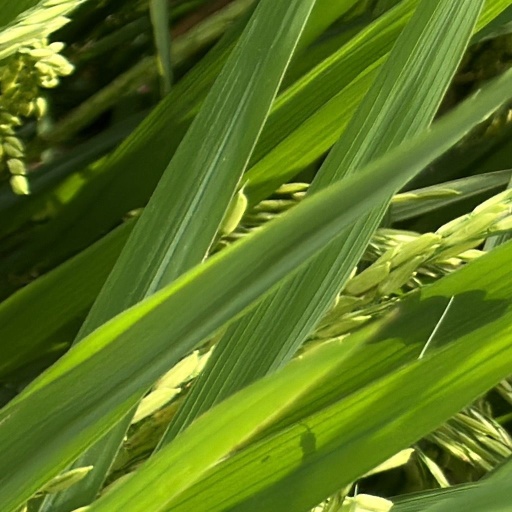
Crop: rice